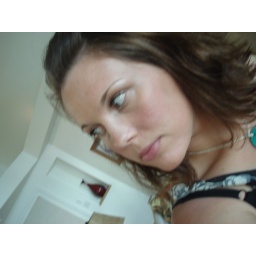
me in our beach house